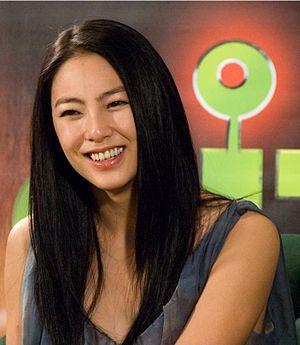
Kitty Zhang Yuqi, dont le vrai nom est Zhāng Shuǎng est une actrice née le 8 août 1987 à Dezhou, en Chine dans la province de Shandong.
Le terme de « filles de Sing » est le surnom donné aux actrices ayant joué aux côtés de Stephen Chow, souvent dans le rôle d'une fille intéressant le personnage principal. La plupart sont des actrices jeunes et nouvelles qui gagnent grâce à cela une attention considérable des médias, et leur succès par la suite est souvent attribué à cela. L'actrice Zhang Yuqi, par exemple, était surnommée la « protégée de Chow » après être apparue dans le film CJ7 de 2007. Le mot chinois xīng fait référence à la fois au surnom de Chow Sing Yeh et au mot désignant une célébrité 明星.